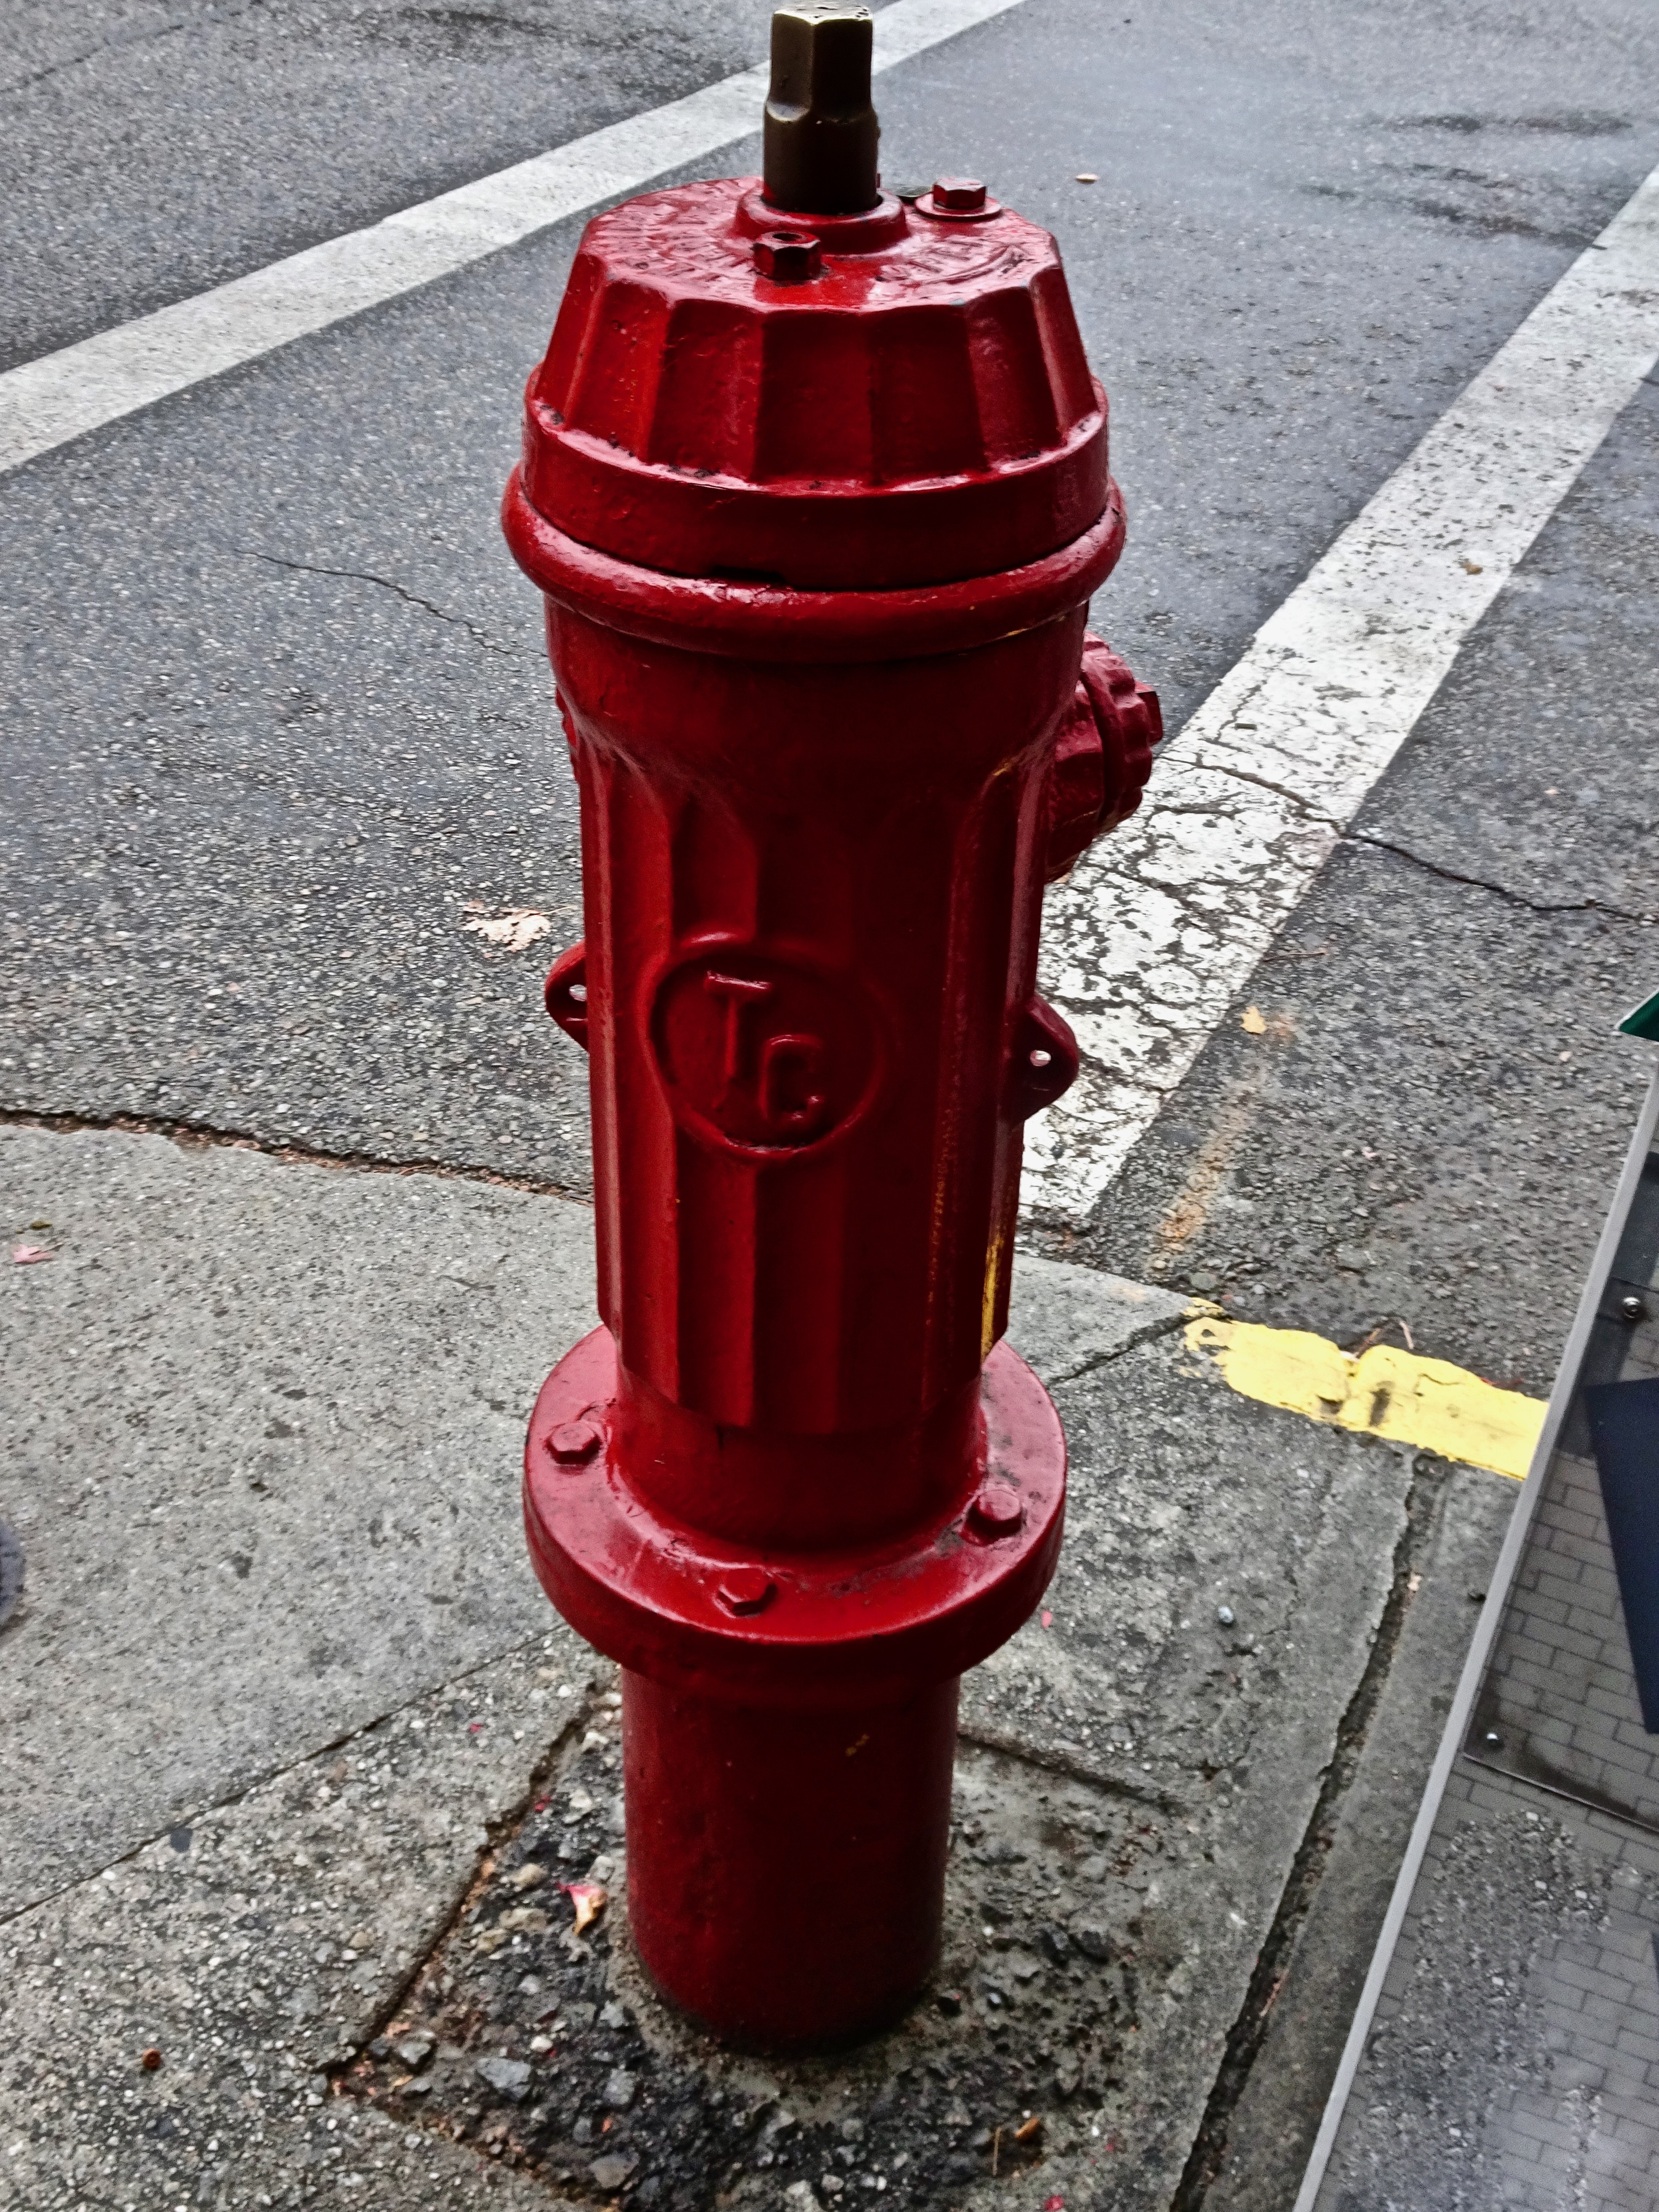
water, wheel, red, metal, fire, lighting, fire hydrant, hydrant, emergency, extinguisher, man made object